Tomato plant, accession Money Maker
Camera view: bottom (45 deg); turntable rotation: 240 degrees
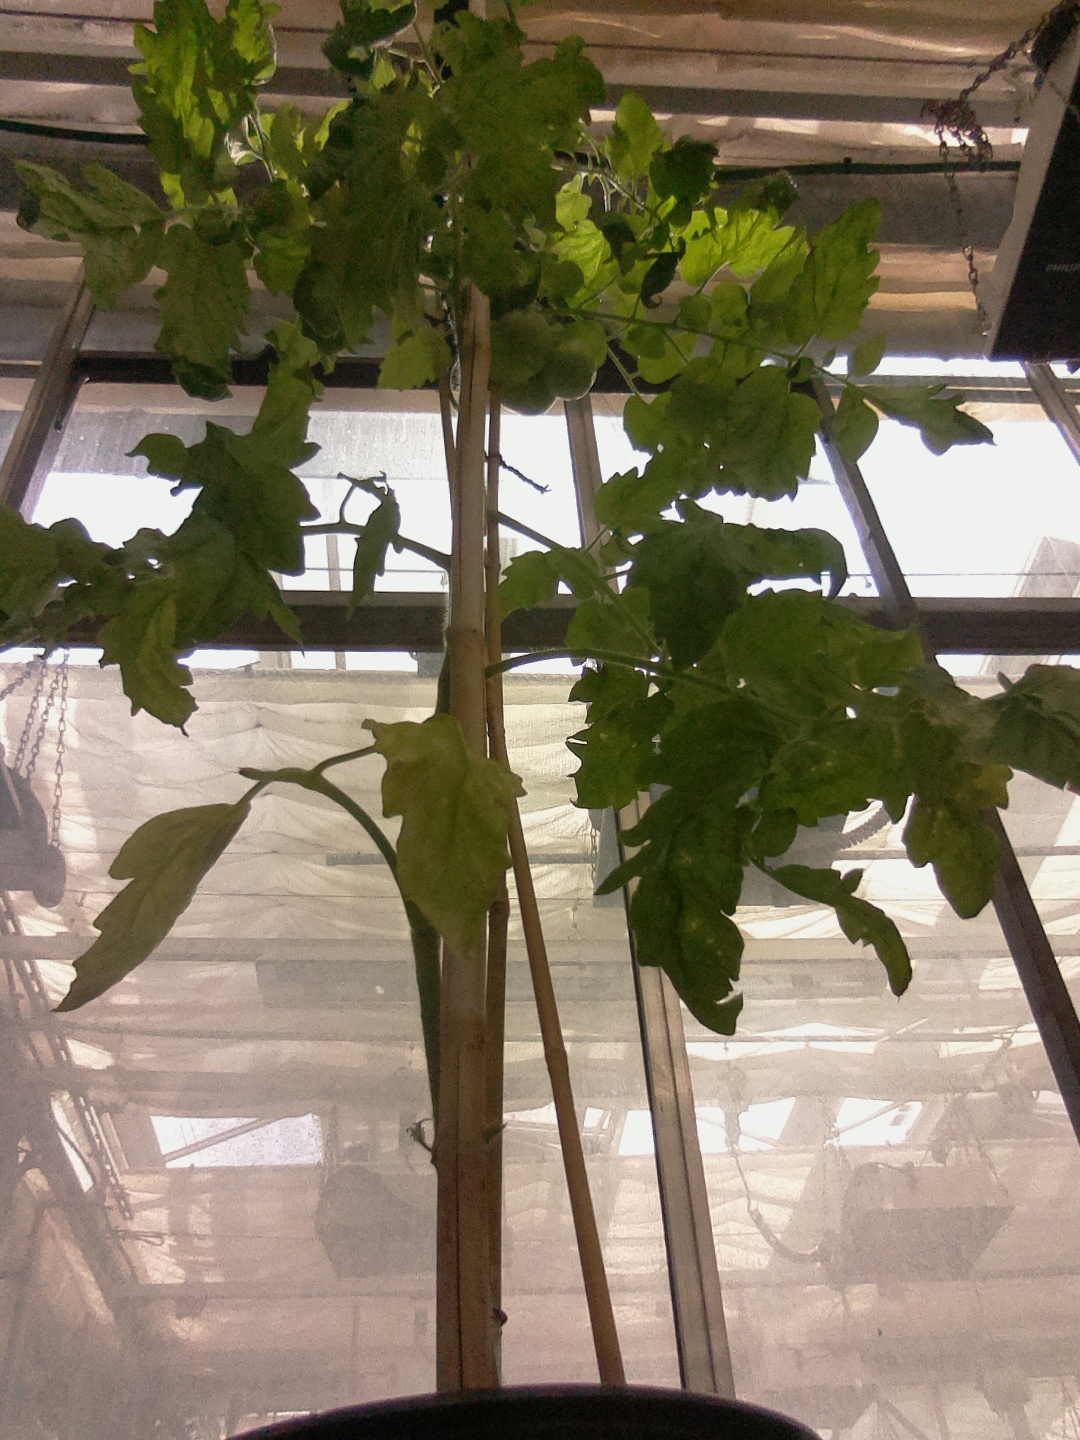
BBCH growth stage 77: 70%-80% of final fruit size